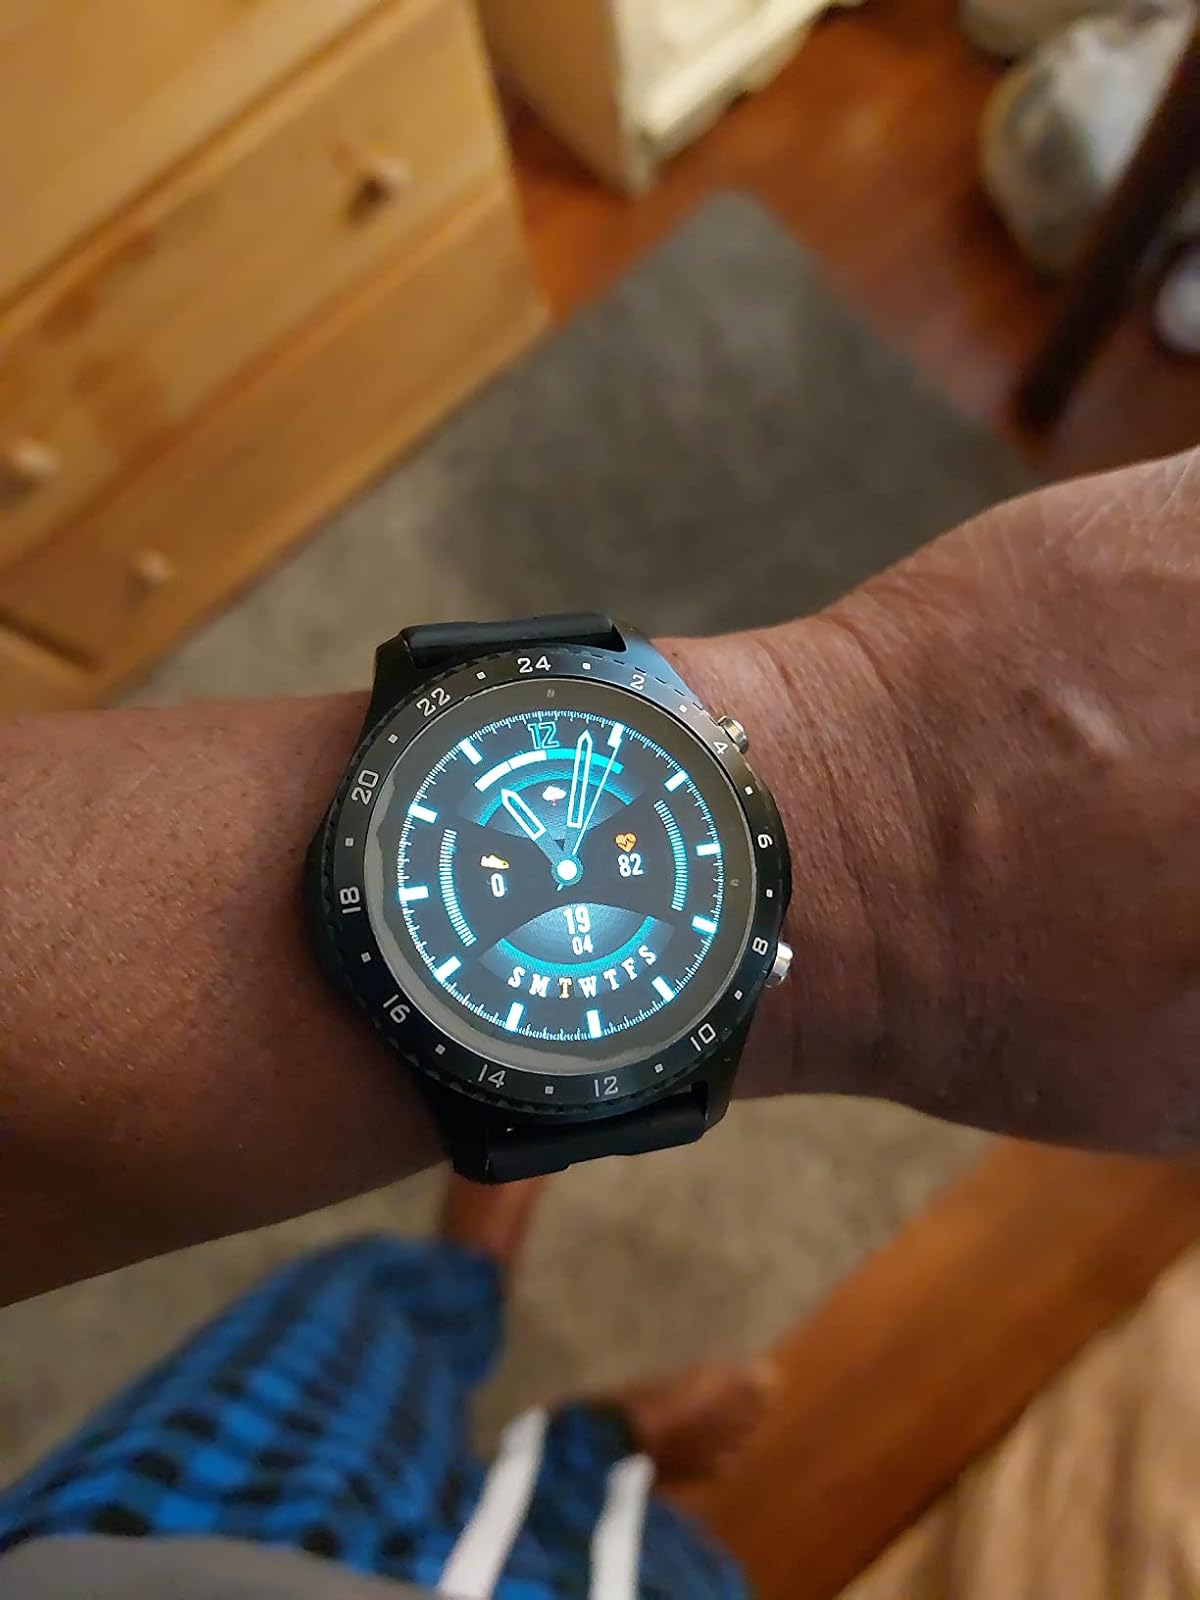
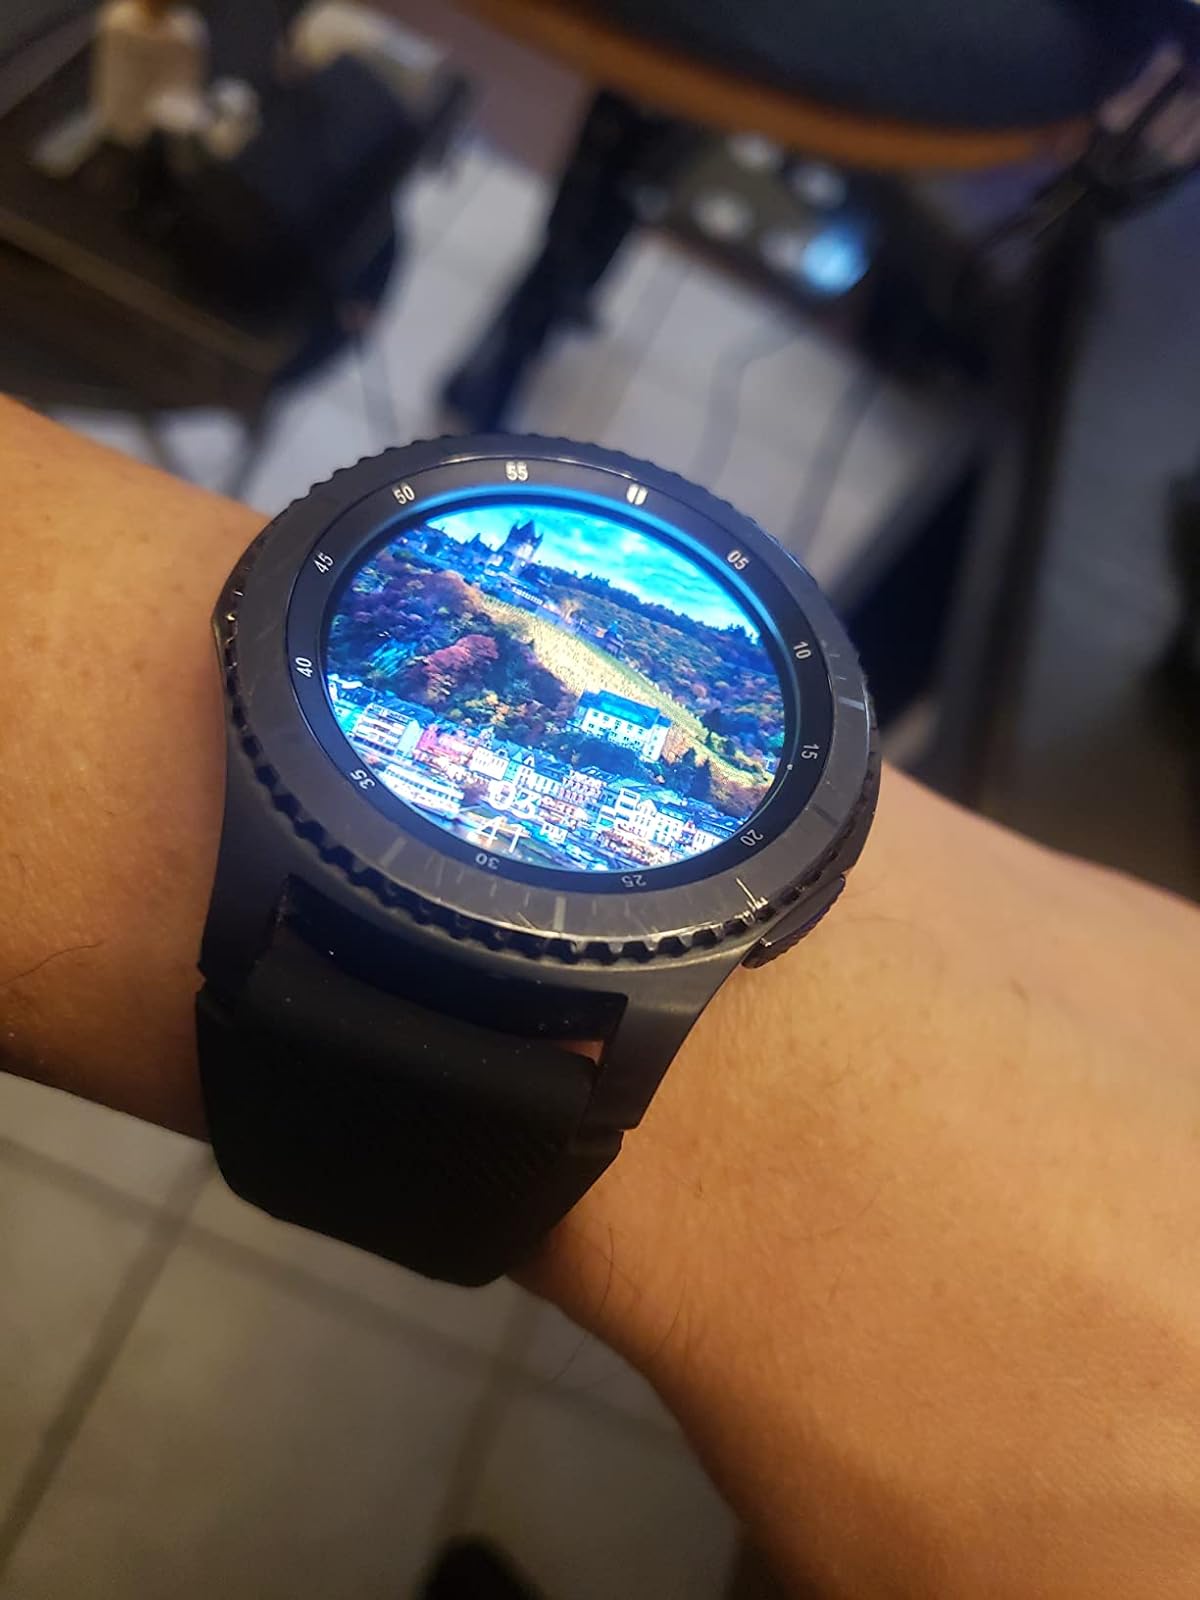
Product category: smartwatch
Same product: no